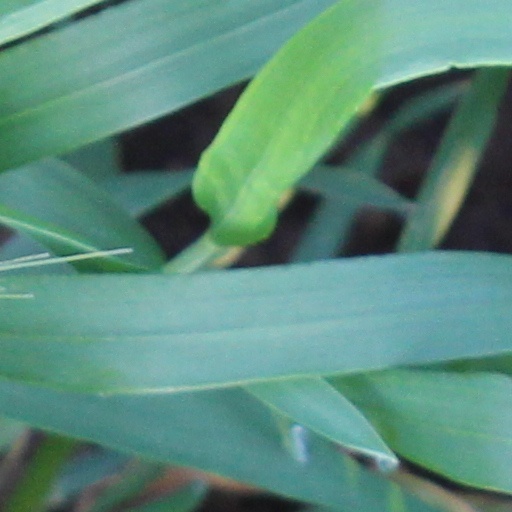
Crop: wheat